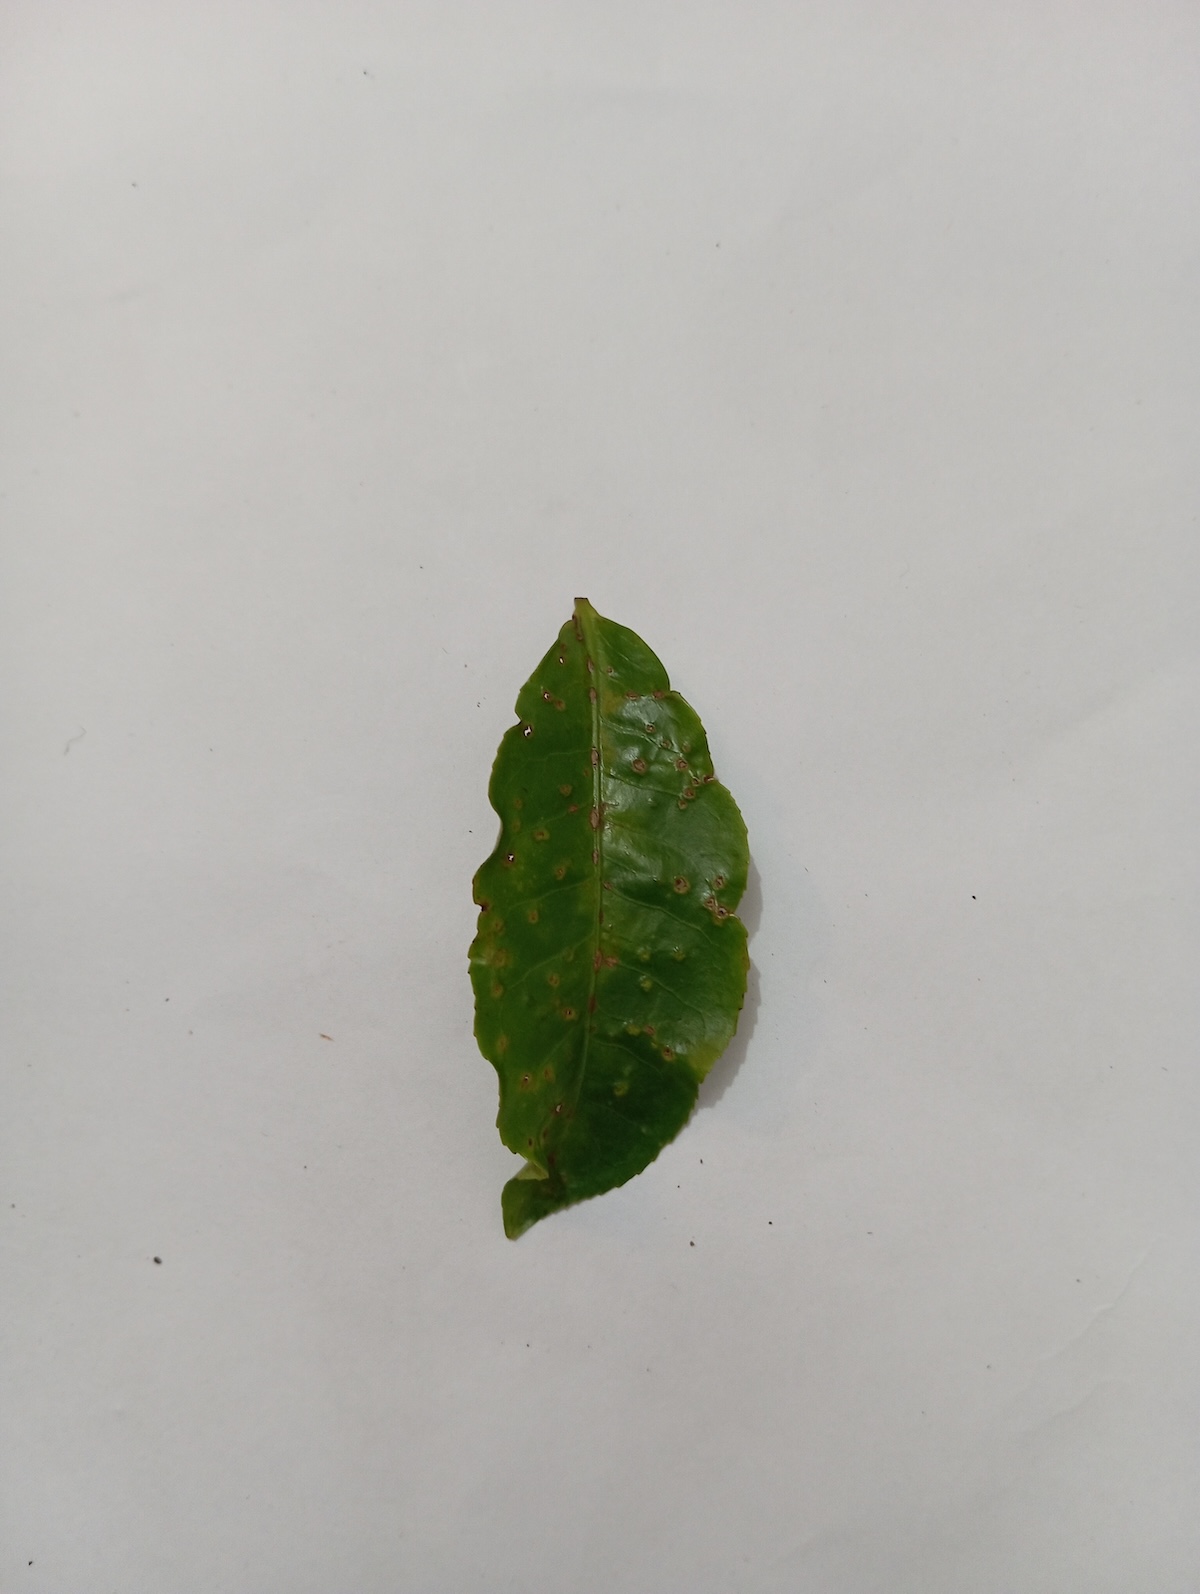
Label: Green mirid bug